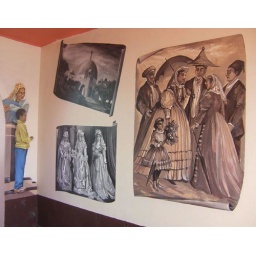
At first glance I always think the boy in yellow is real.